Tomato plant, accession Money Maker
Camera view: horizontal (90 deg, fisheye); turntable rotation: 210 degrees
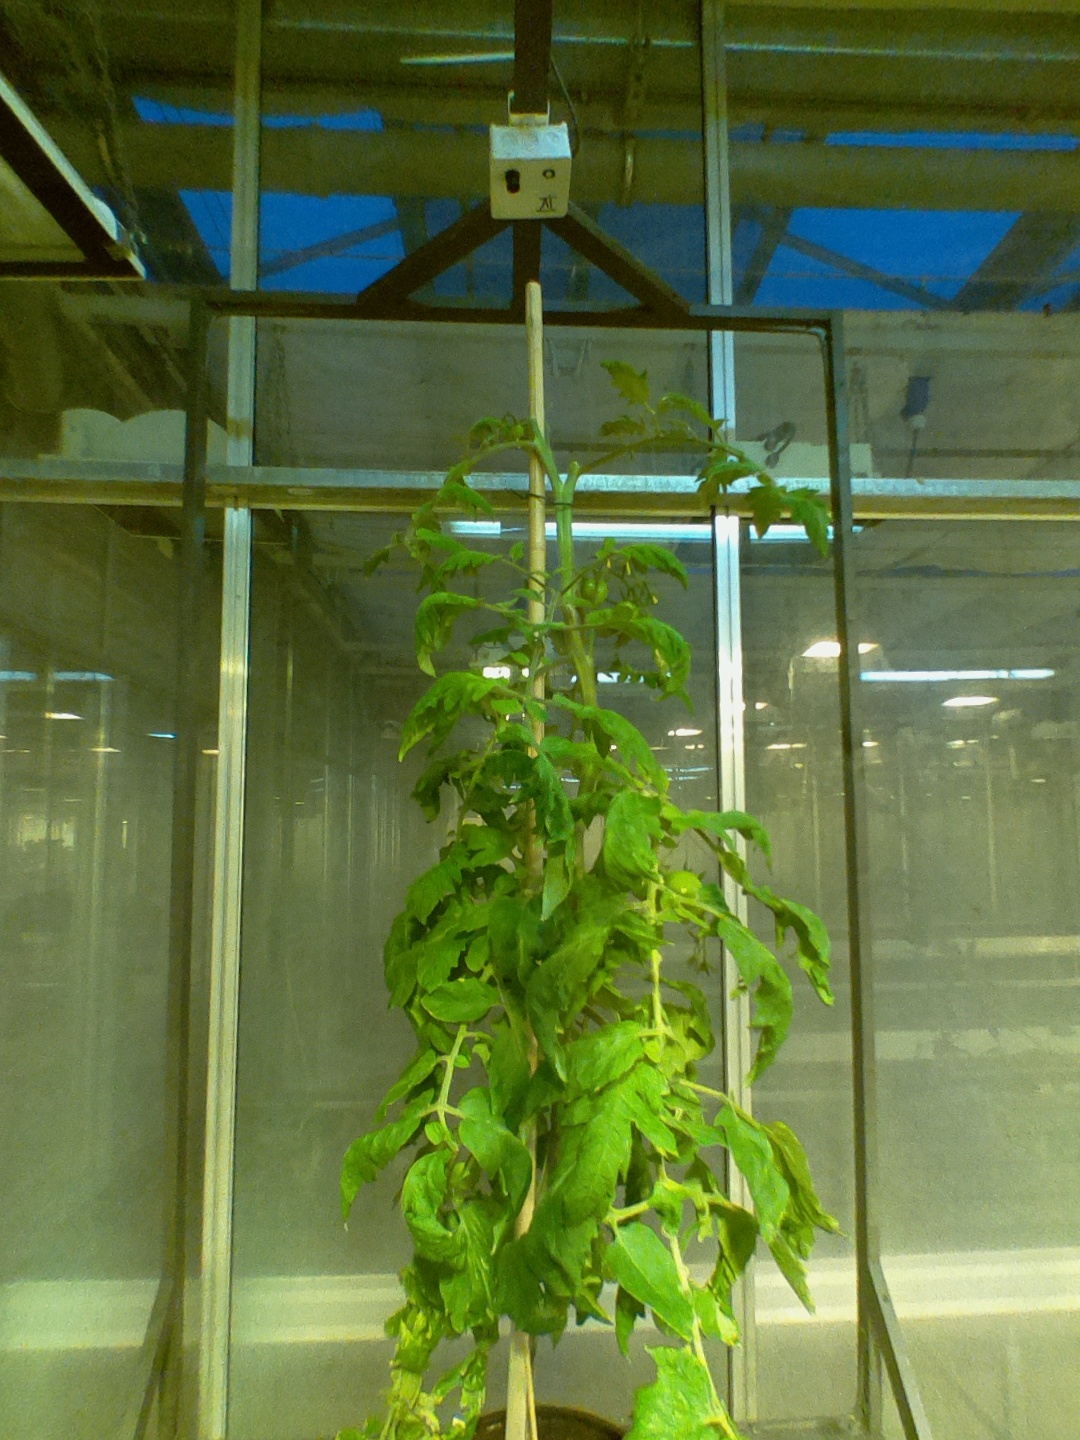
BBCH growth stage 78: 80% -90% of final fruit size